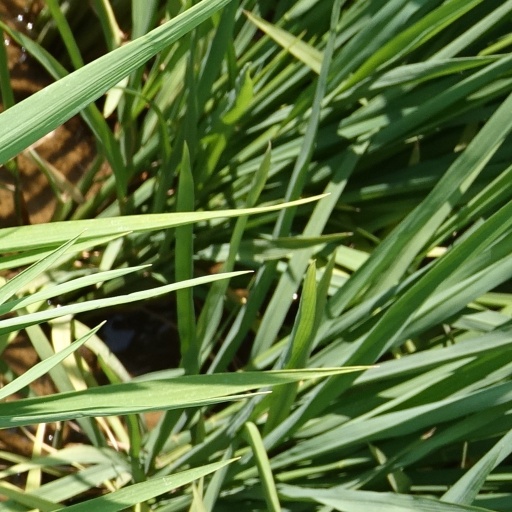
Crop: rice